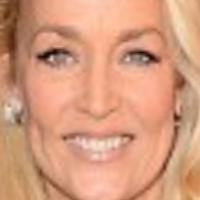
Age group: age 66-80